Bayou Township, Baxter County, Arkansas

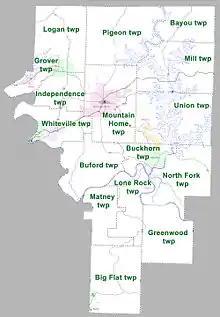
Townships in Baxter County as of 2010

According to the 2010 Census, Bayou Township is located at (36.467714, -92.209491). It has a total area of , of which is land and is water (3.88%). As per the USGS National Elevation Dataset, the elevation is .